Area code 231

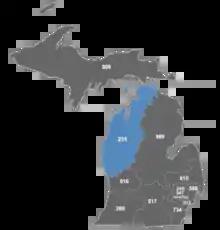
Map of area code 231 in Michigan.

Area code 231 is a telephone area code in the North American Numbering Plan (NANP) for the northwestern portion of the Lower Peninsula in the U.S. state of Michigan,